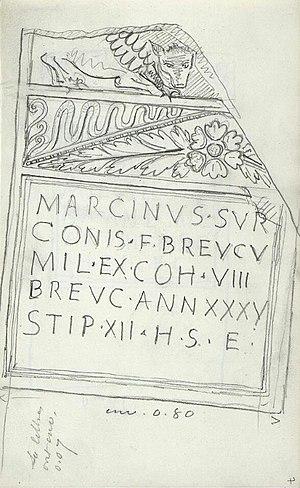
Pierre-Charles Robert, né à Bar-le-Duc le 21 novembre 1812 et mort le 15 décembre 1887 à Paris, est un militaire archéologue et numismate français.